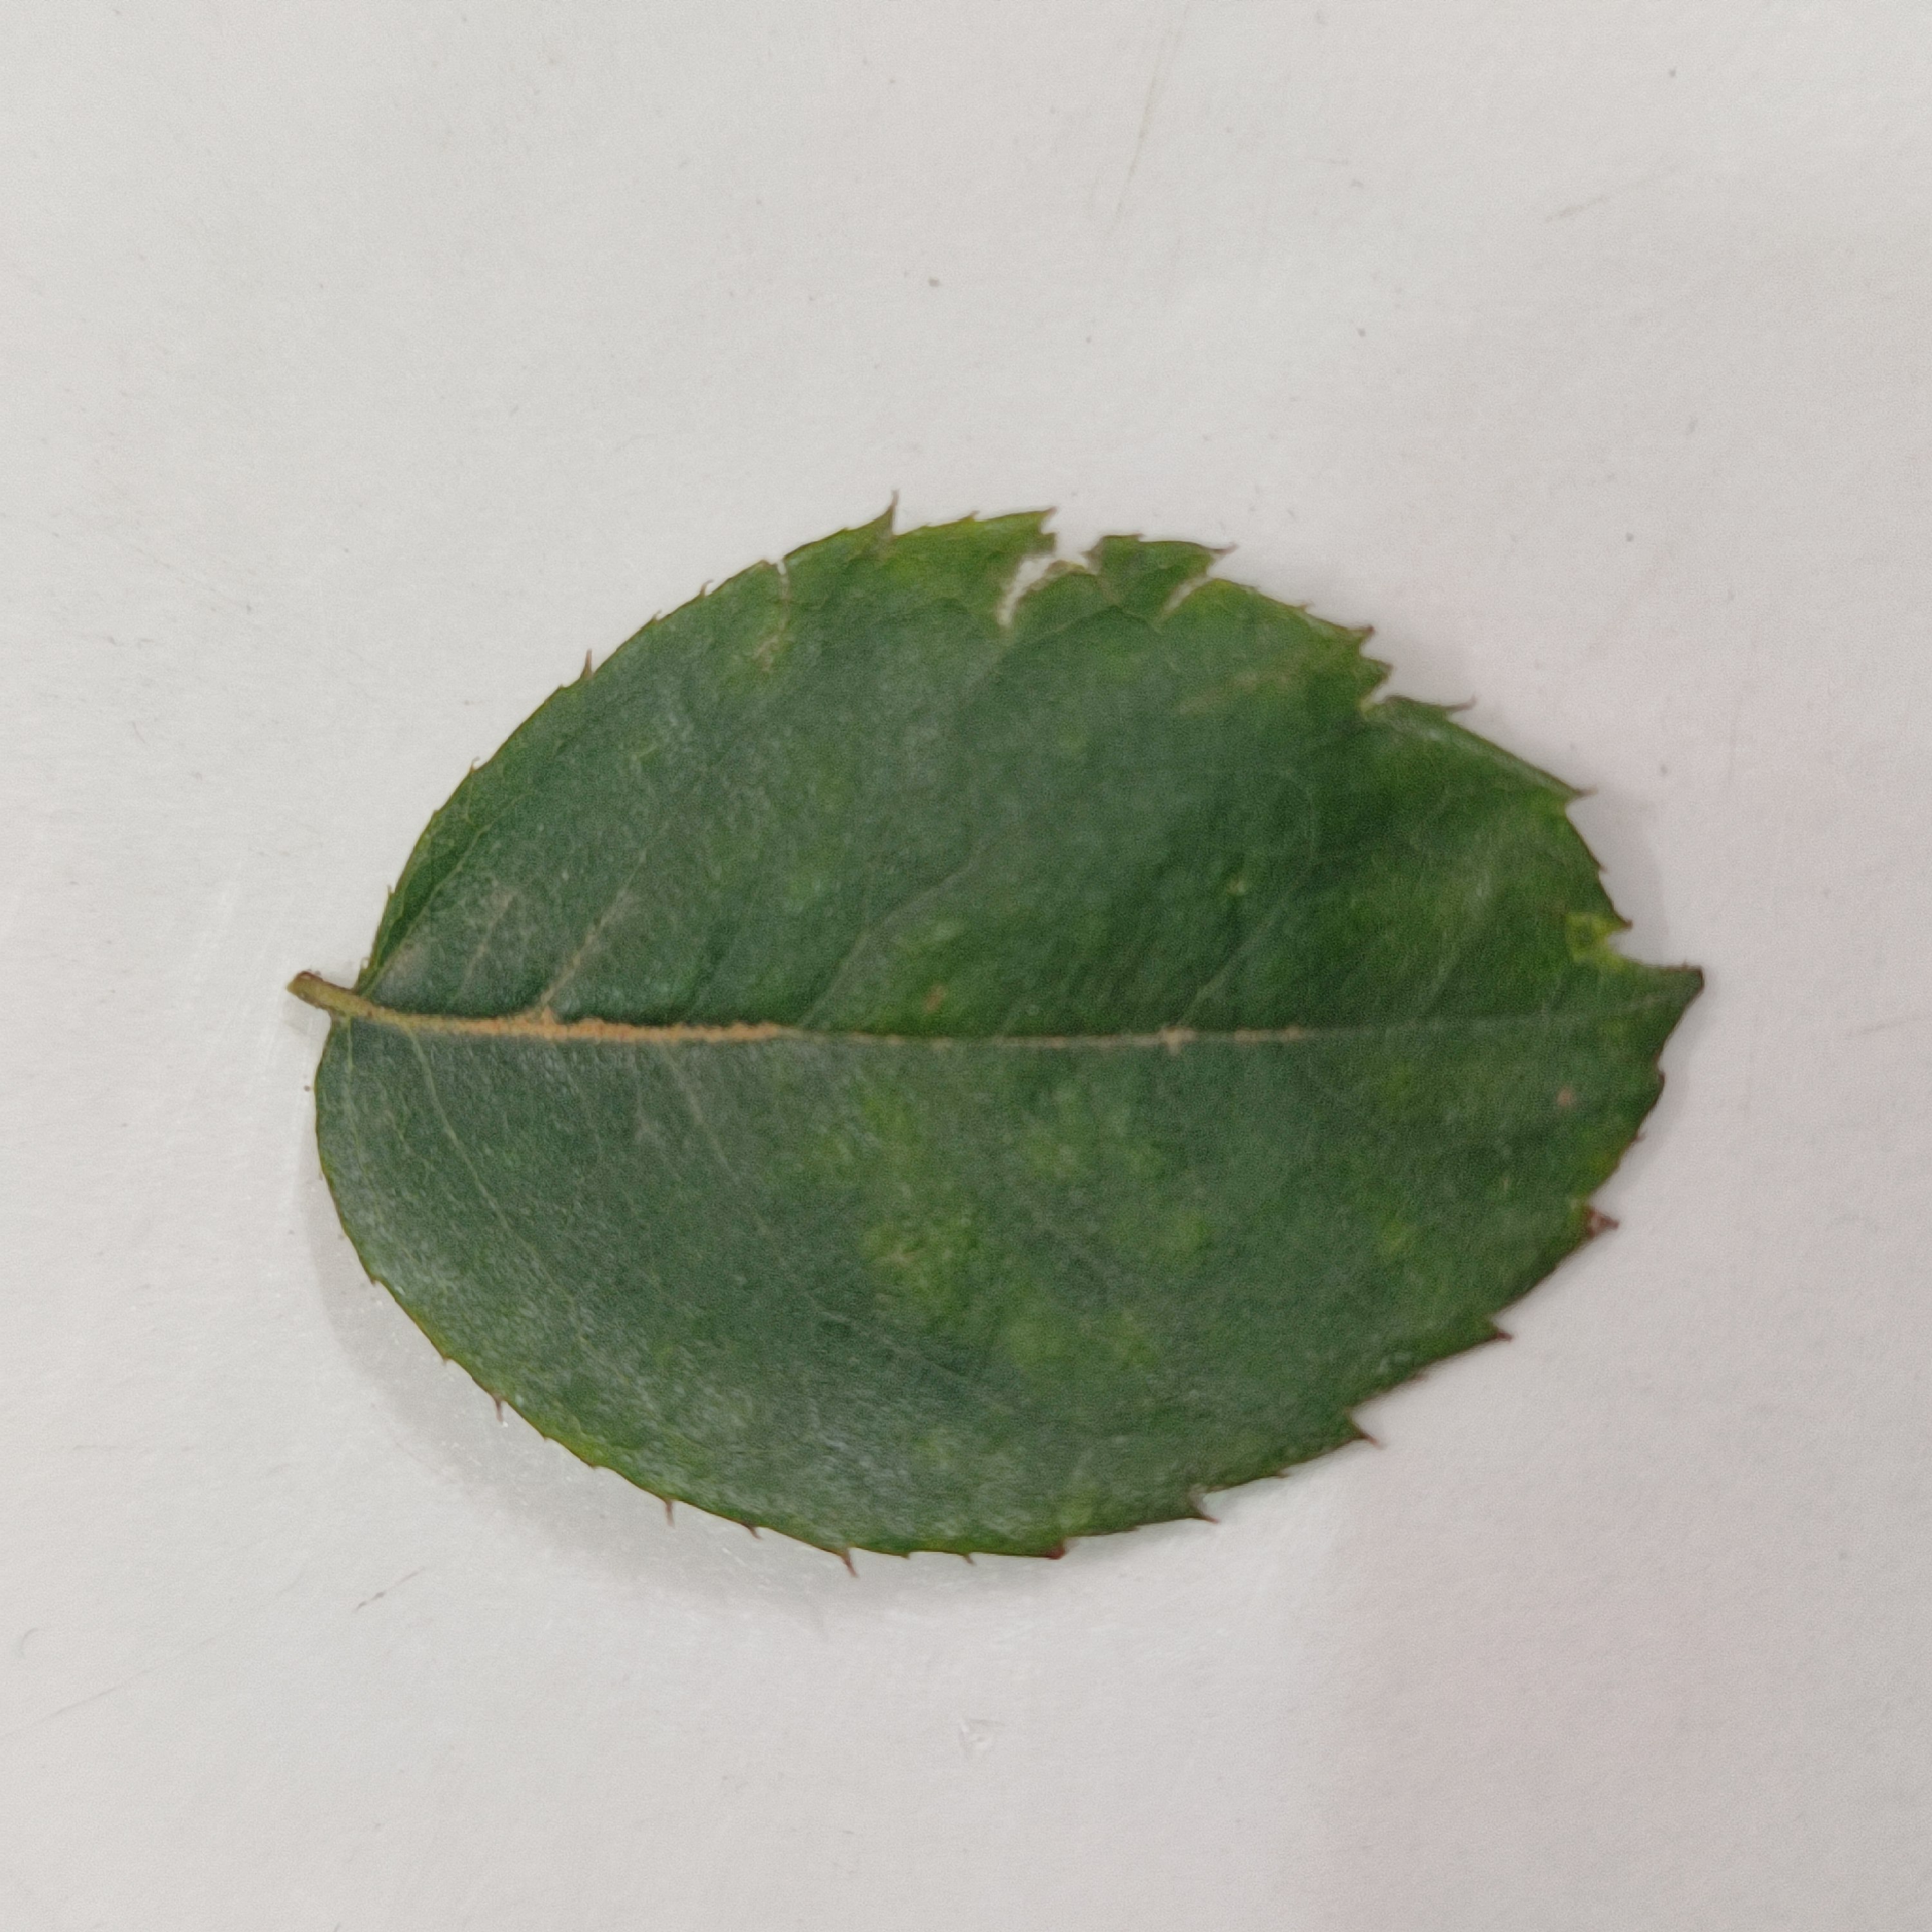
Label: Healthy Leaf